Describe the emotion expressed in this image:  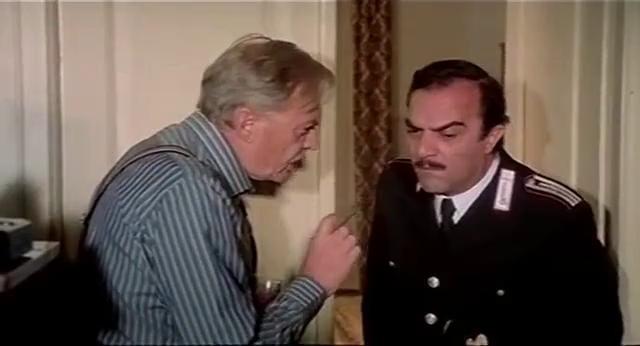
This person displays Pain, valence and arousal with low intensity.